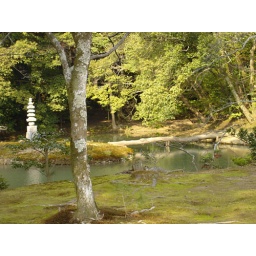
Note- all the green you see around the trees is moss not grass.The Japanes consider grass as a weed